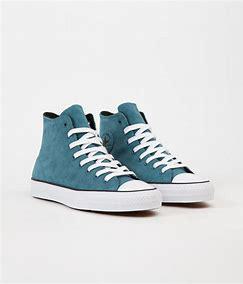
Brand: Converse
Model: Ctas Hi